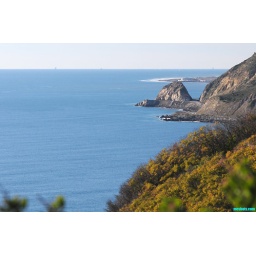
point mugu rock and naval base seen from above the great sand dune